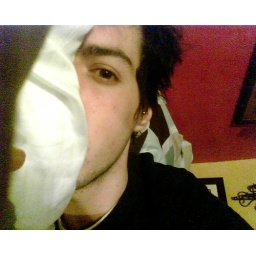
-- I just dropped my phone in the crack in the car door... fuck...